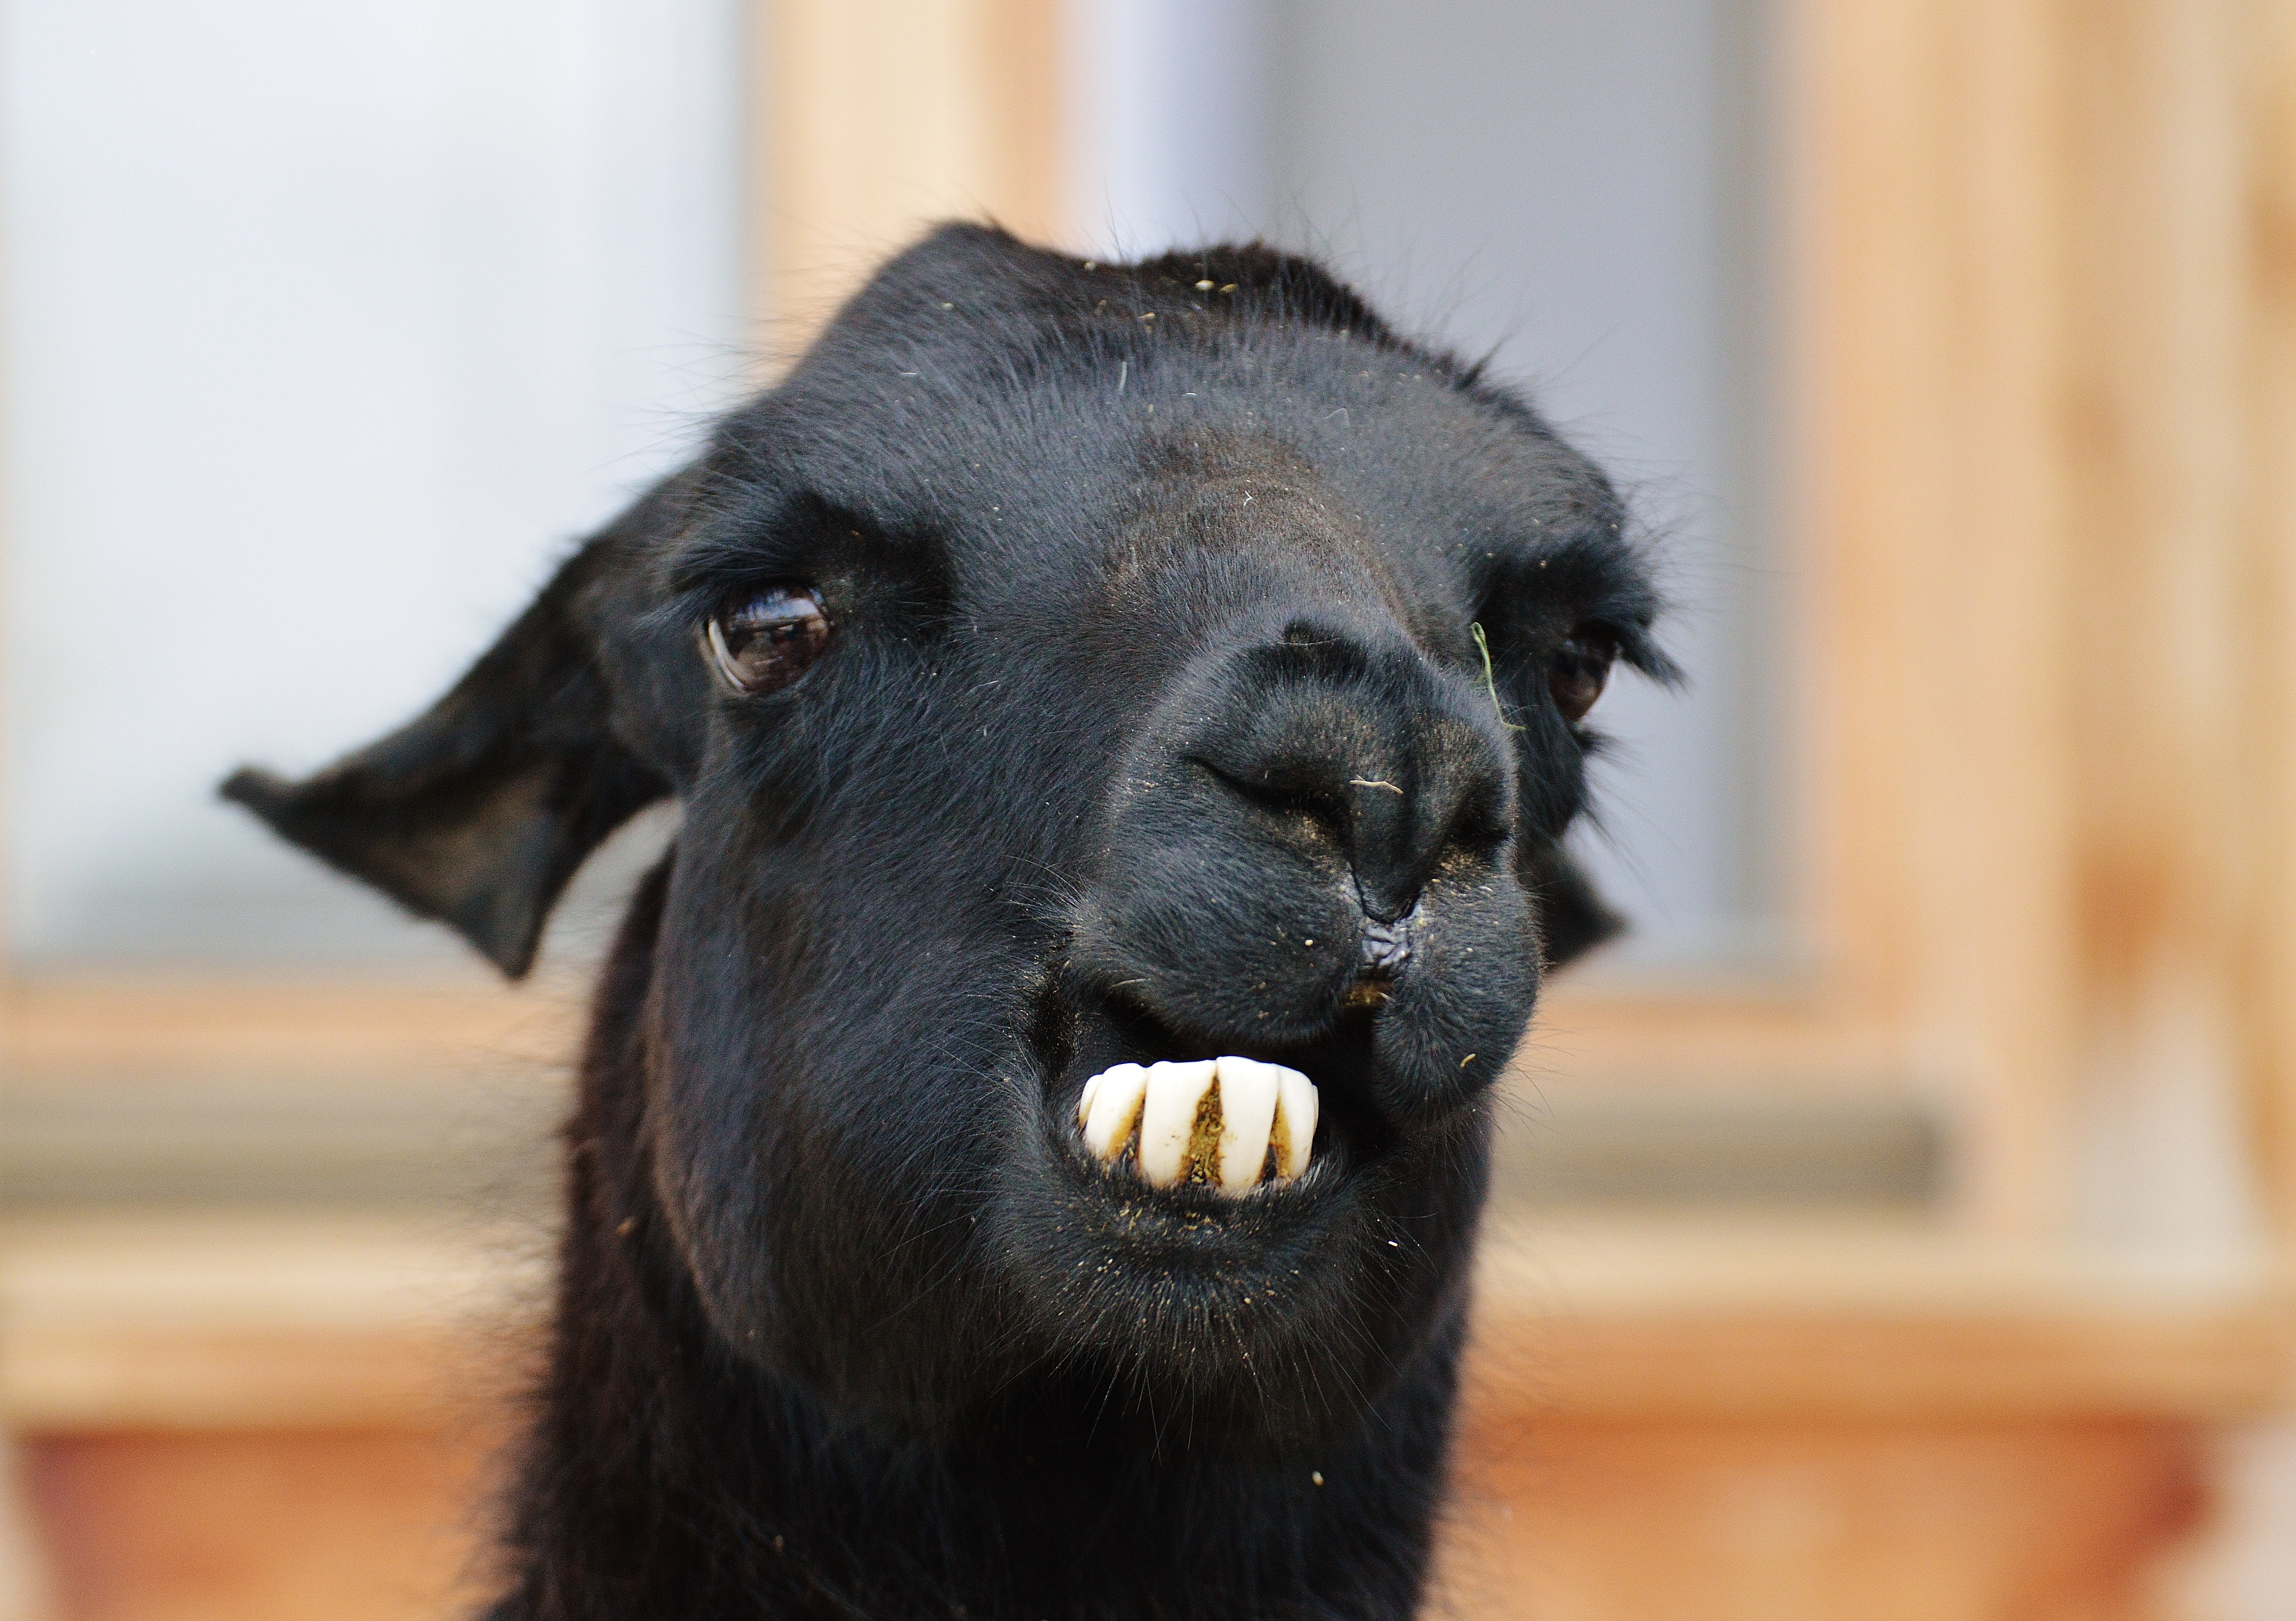
cute, wildlife, goat, horn, mammal, black, fauna, close up, goats, animals, head, lama, vertebrate, sanctuary, satisfied, animal welfare, good aiderbichl, animal rescue, fond of animals, cattle like mammal, cow goat family